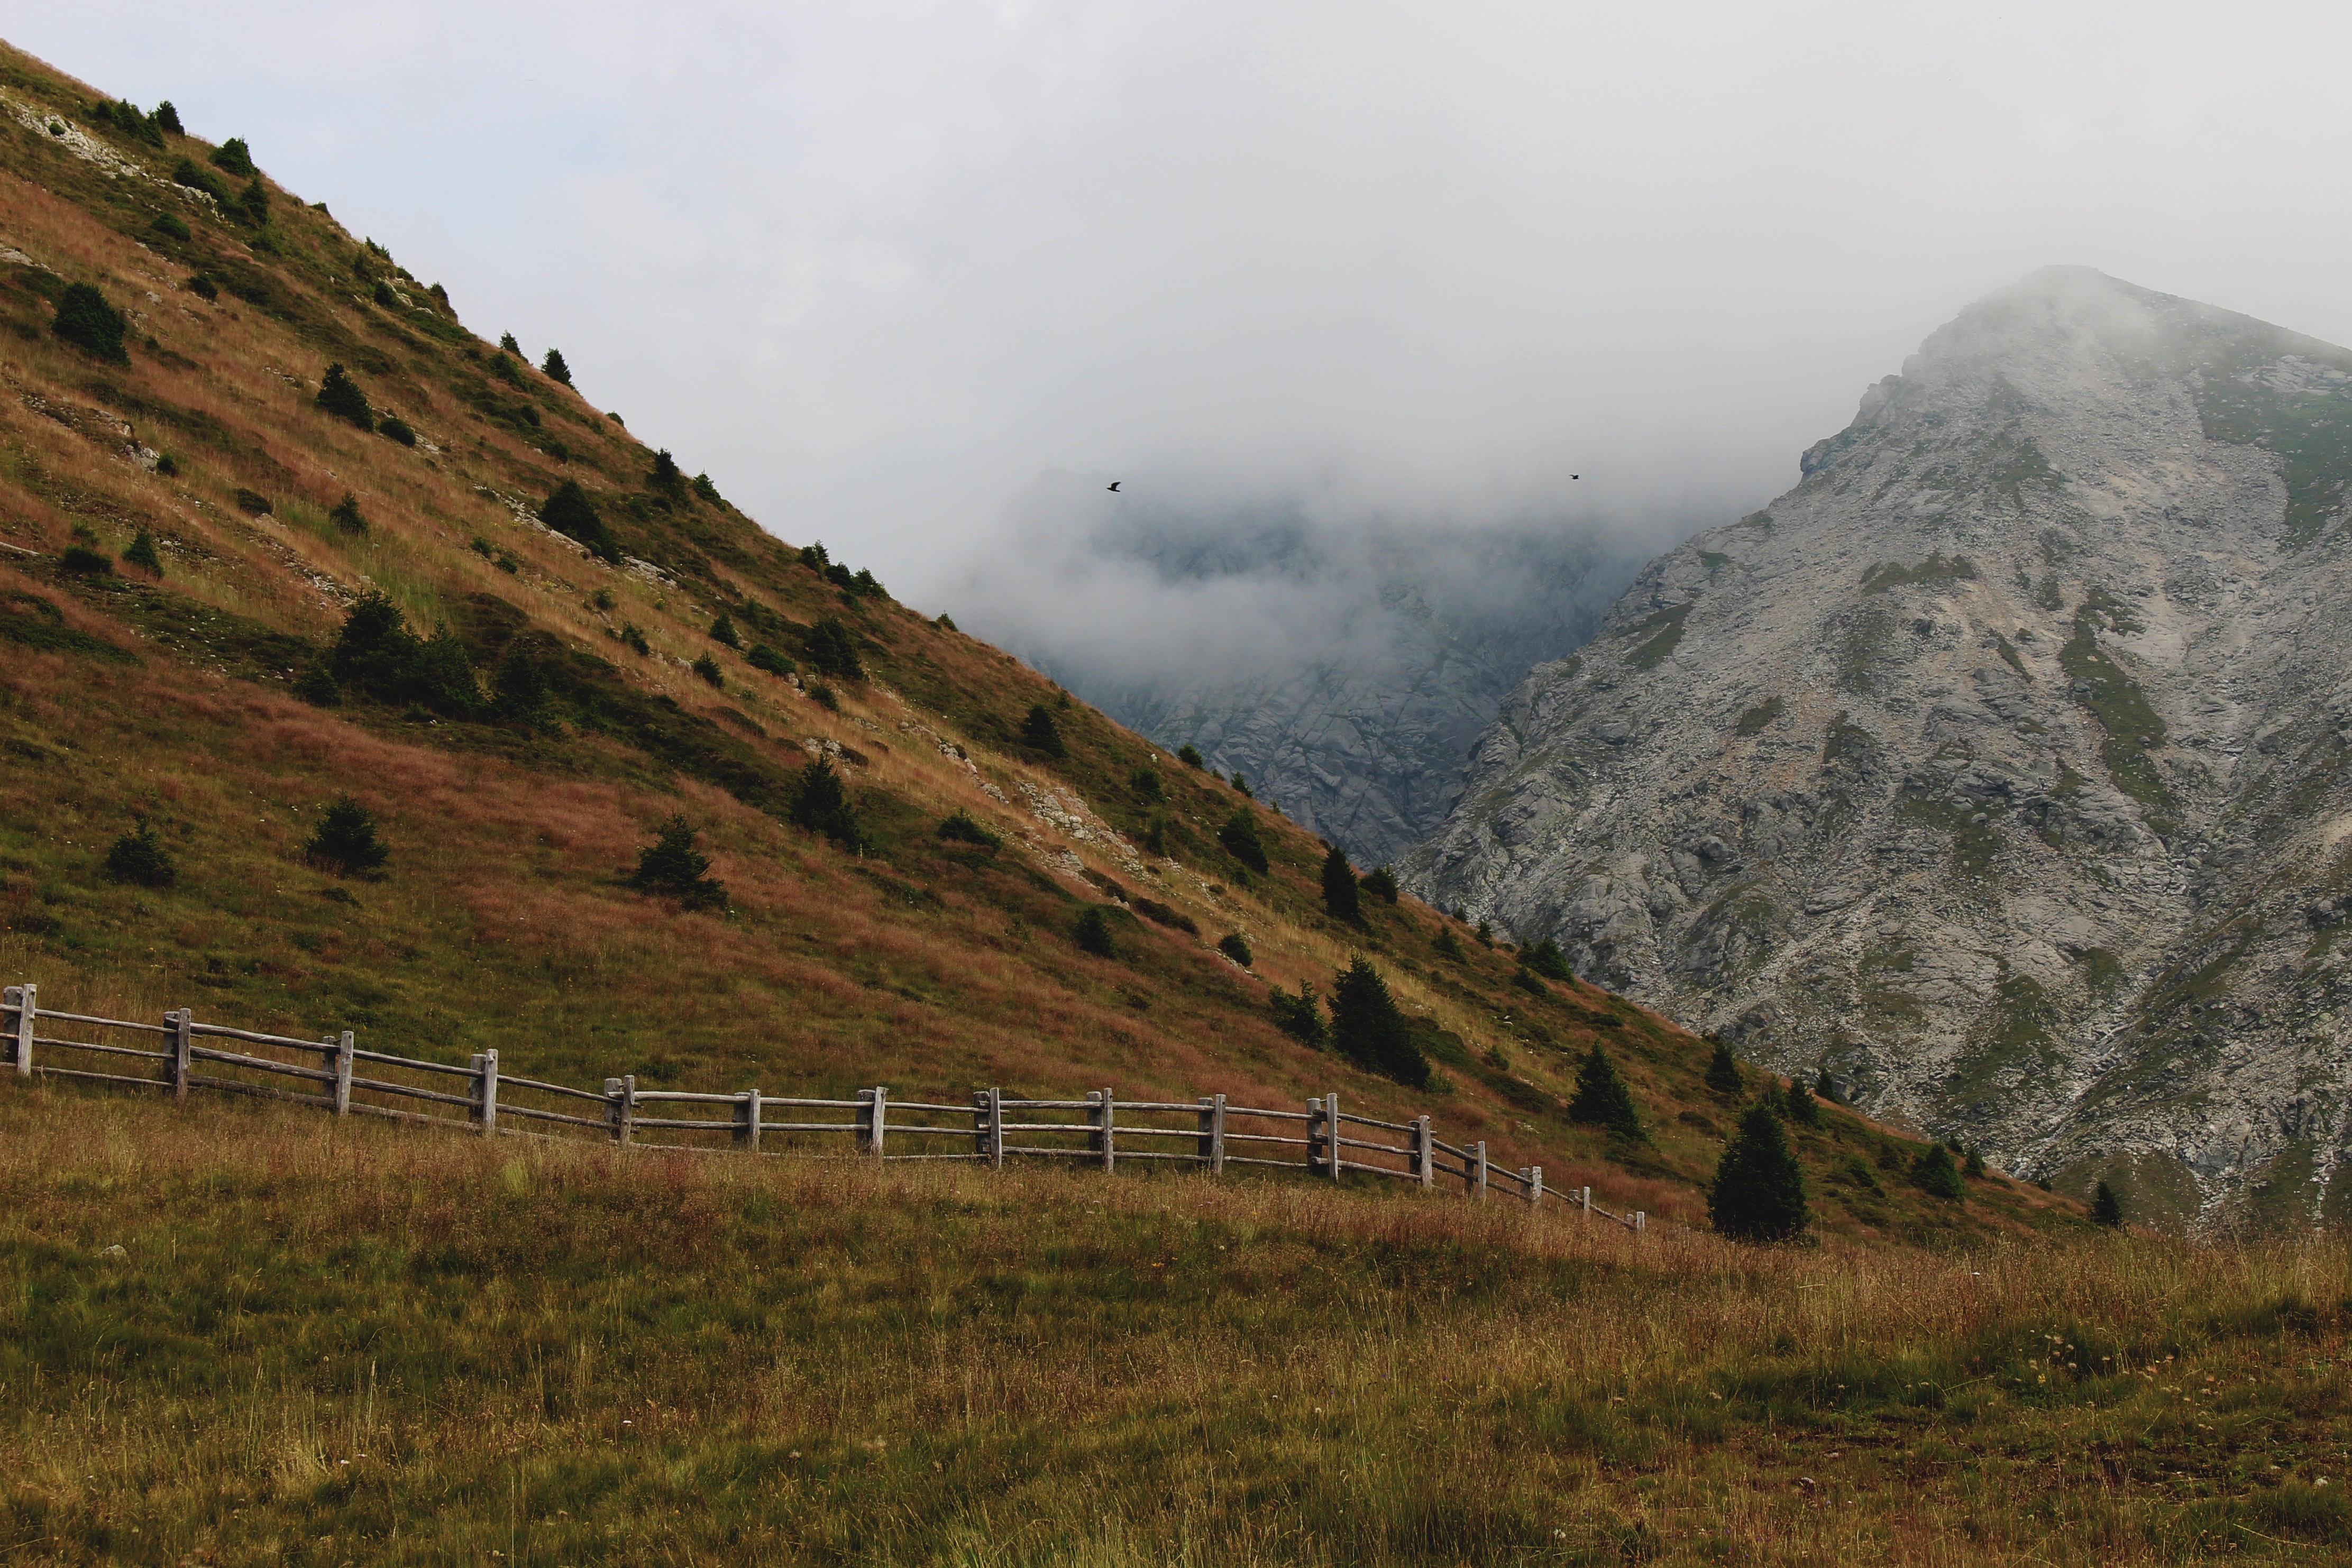
landscape, mountain, hill, valley, mountain range, highland, ridge, plateau, rural area, landform, mountain pass, geographical feature, atmospheric phenomenon, mountainous landforms